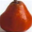
Label: pear